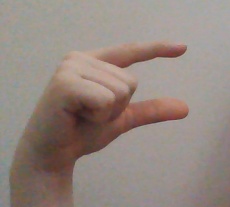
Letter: dal